Megaherbivore

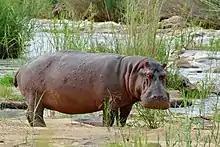
Large hippo next to a river

Megaherbivores (Greek μέγας megas "large" and Latin "herbivora" "herbivore") are large herbivores that can exceed in weight. The earliest herbivores to reach such sizes like the pareiasaurs appeared in the Permian period. During most of the Mesozoic, the megaherbivore niche was largely dominated by dinosaurs up until their extinction during the Cretaceous–Paleogene extinction event. After this period, small mammalian species evolved into large herbivores in the Paleogene. As part of the Late Pleistocene megafauna extinctions, 80% of megaherbivore species became extinct, with megaherbivores becoming entirely extinct in Europe, Australia and the Americas. Recent megaherbivores include elephants, rhinos, hippos, and giraffes. There are nine extant species of terrestrial megaherbivores living in Africa and Asia. The African bush elephant is the largest extant species.